Freienfeld

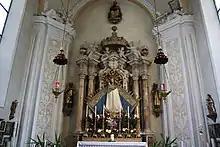
The Chapel Our Lady of the Snow

Trens is also a place of pilgrimage, the church is dedicated to the miraculous image of “Our Lady of the Avalanche”, the ancient wooden statue of the “Madonna standing and the Child”, dating back to 1470. According to a legend, a farmer found a wood-carved statue among the debris of a landslide and carried it to his house. The following day the statue was found in a chapel and the people began to venerate it. In a document dated 10 September 1345, it is mentioned for the first time of a church in Trens, in 1407 the family Trauston appointed a weekly Mass to be celebrated on Tuesday in the church. The present church was built in 1498 in Late Gothic with two main entrances; the priest of Stilves obtained a “littera indulgentiarum” from twelve cardinals in 1482 in order to ease the construction. The chaplain of the deanery of Trens received in 1648 the commission to say Mass every day in Trens and the pilgrimages to the church increased. The “Chapel of Our Lady” was inaugurated on 29 March 1728, and take place on the left side of the nave with the wall covered by the numerous votive offering. At the half of the 18th century, the church underwent a restoration in Baroque on a plan by . The miraculous image was crowned in 1928 and the church became a parish in 1939.